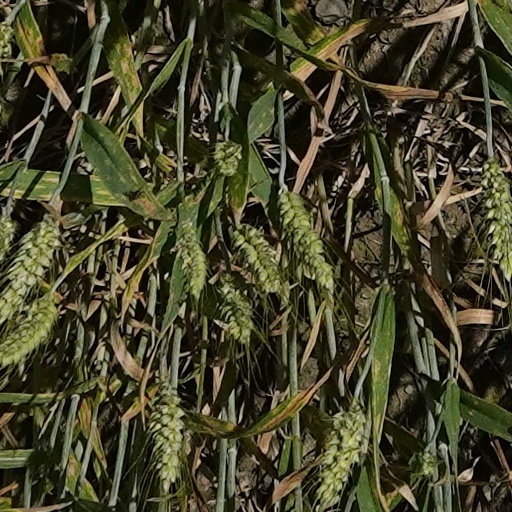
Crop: wheat